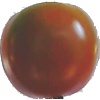
Label: Tomato Maroon 1